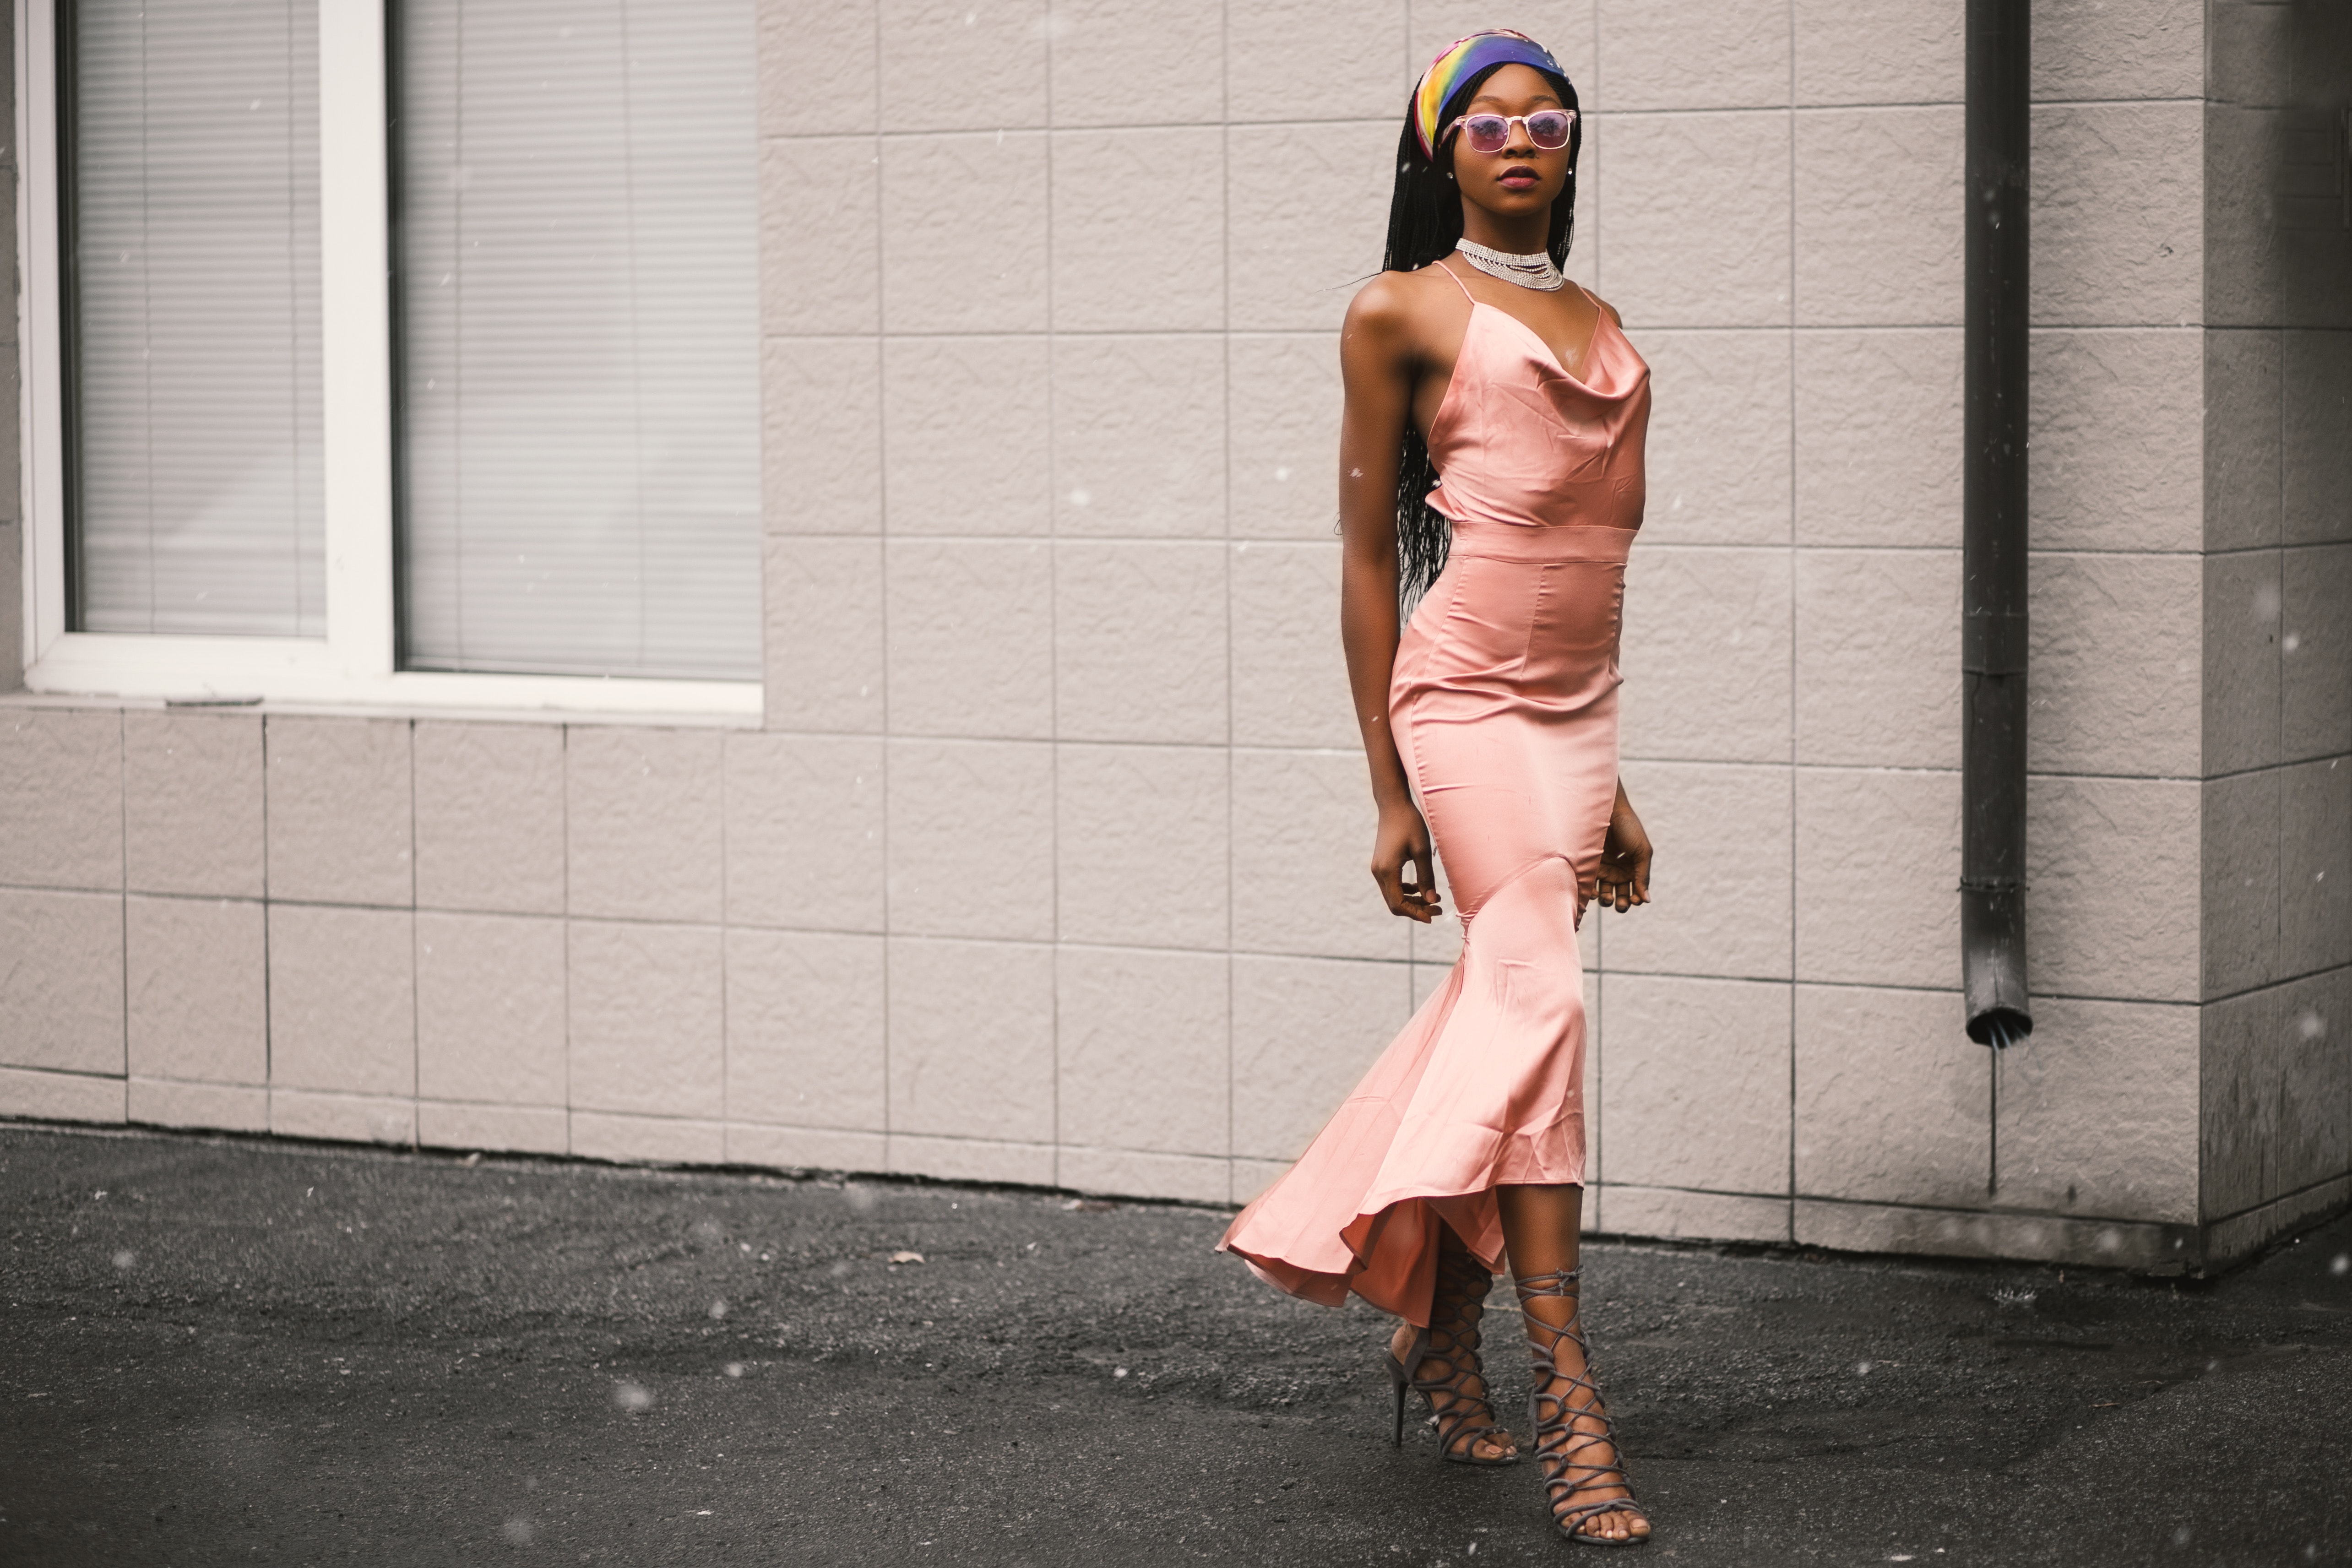
shoulder, pink, clothing, street fashion, fashion, dress, beauty, leg, footwear, joint, human leg, eyewear, model, headgear, waist, muscle, sunglasses, shoe, fashion design, cocktail dress, long hair, knee, glasses, fashion model, style, high heels, photo shoot, sandal